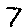
Label: 7